Winscott, Peters Marland

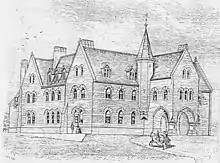
Winscott House, Peters Marland, built in 1865, demolished after 1931

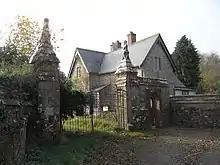
Entrance gates and lodge of the demolished Winscott House

Winscott was a historic manor in the parish of Peters Marland, north Devon, England. Winscott House was built or re-built in 1865 and was demolished after 1931.